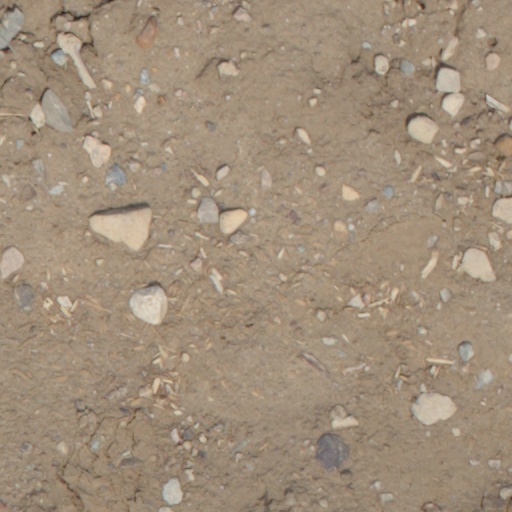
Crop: wheat